Cameroon–United States relations

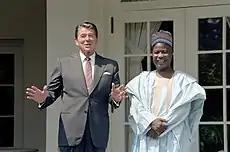
President Ahidjo on a working visit with President Ronald Reagan in the White House Rose Garden, July 1982.

The Peace Corps presence created goodwill towards the U.S. among Cameroonian communities. Kennedy himself, even after his death, was also popular: Cameroonian historian Julius Amin said schools, streets, and children were named after Kennedy, and, "Many hung, in their living rooms, the picture of John Kennedy besides those of important family members." Moreover – although the U.S. located its cultural agencies in Francophone Douala, prioritising political advances with Francophone Africans – even the presence of USAID had symbolic importance for Anglophone Cameroonians, for whom U.S. Agency for International Development offices became an "important cultural centre" as a counterpoint to French cultural domination.